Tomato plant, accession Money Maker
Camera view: bottom (45 deg); turntable rotation: 150 degrees
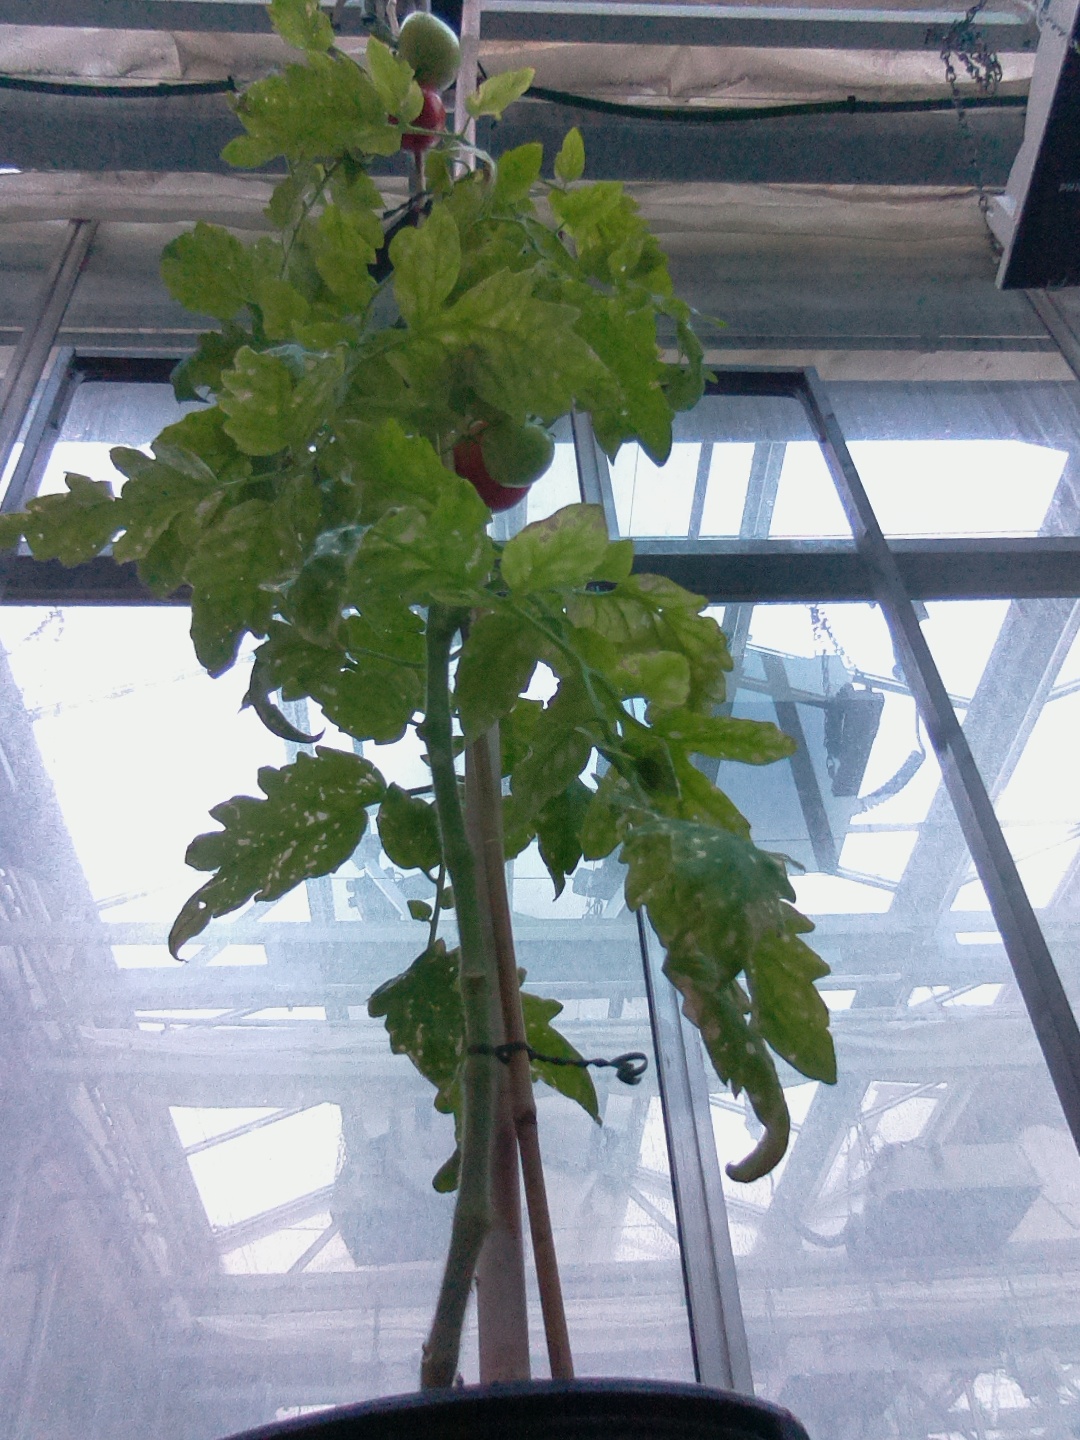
BBCH growth stage 88: 80%-90% of fruits show typical fully ripe color